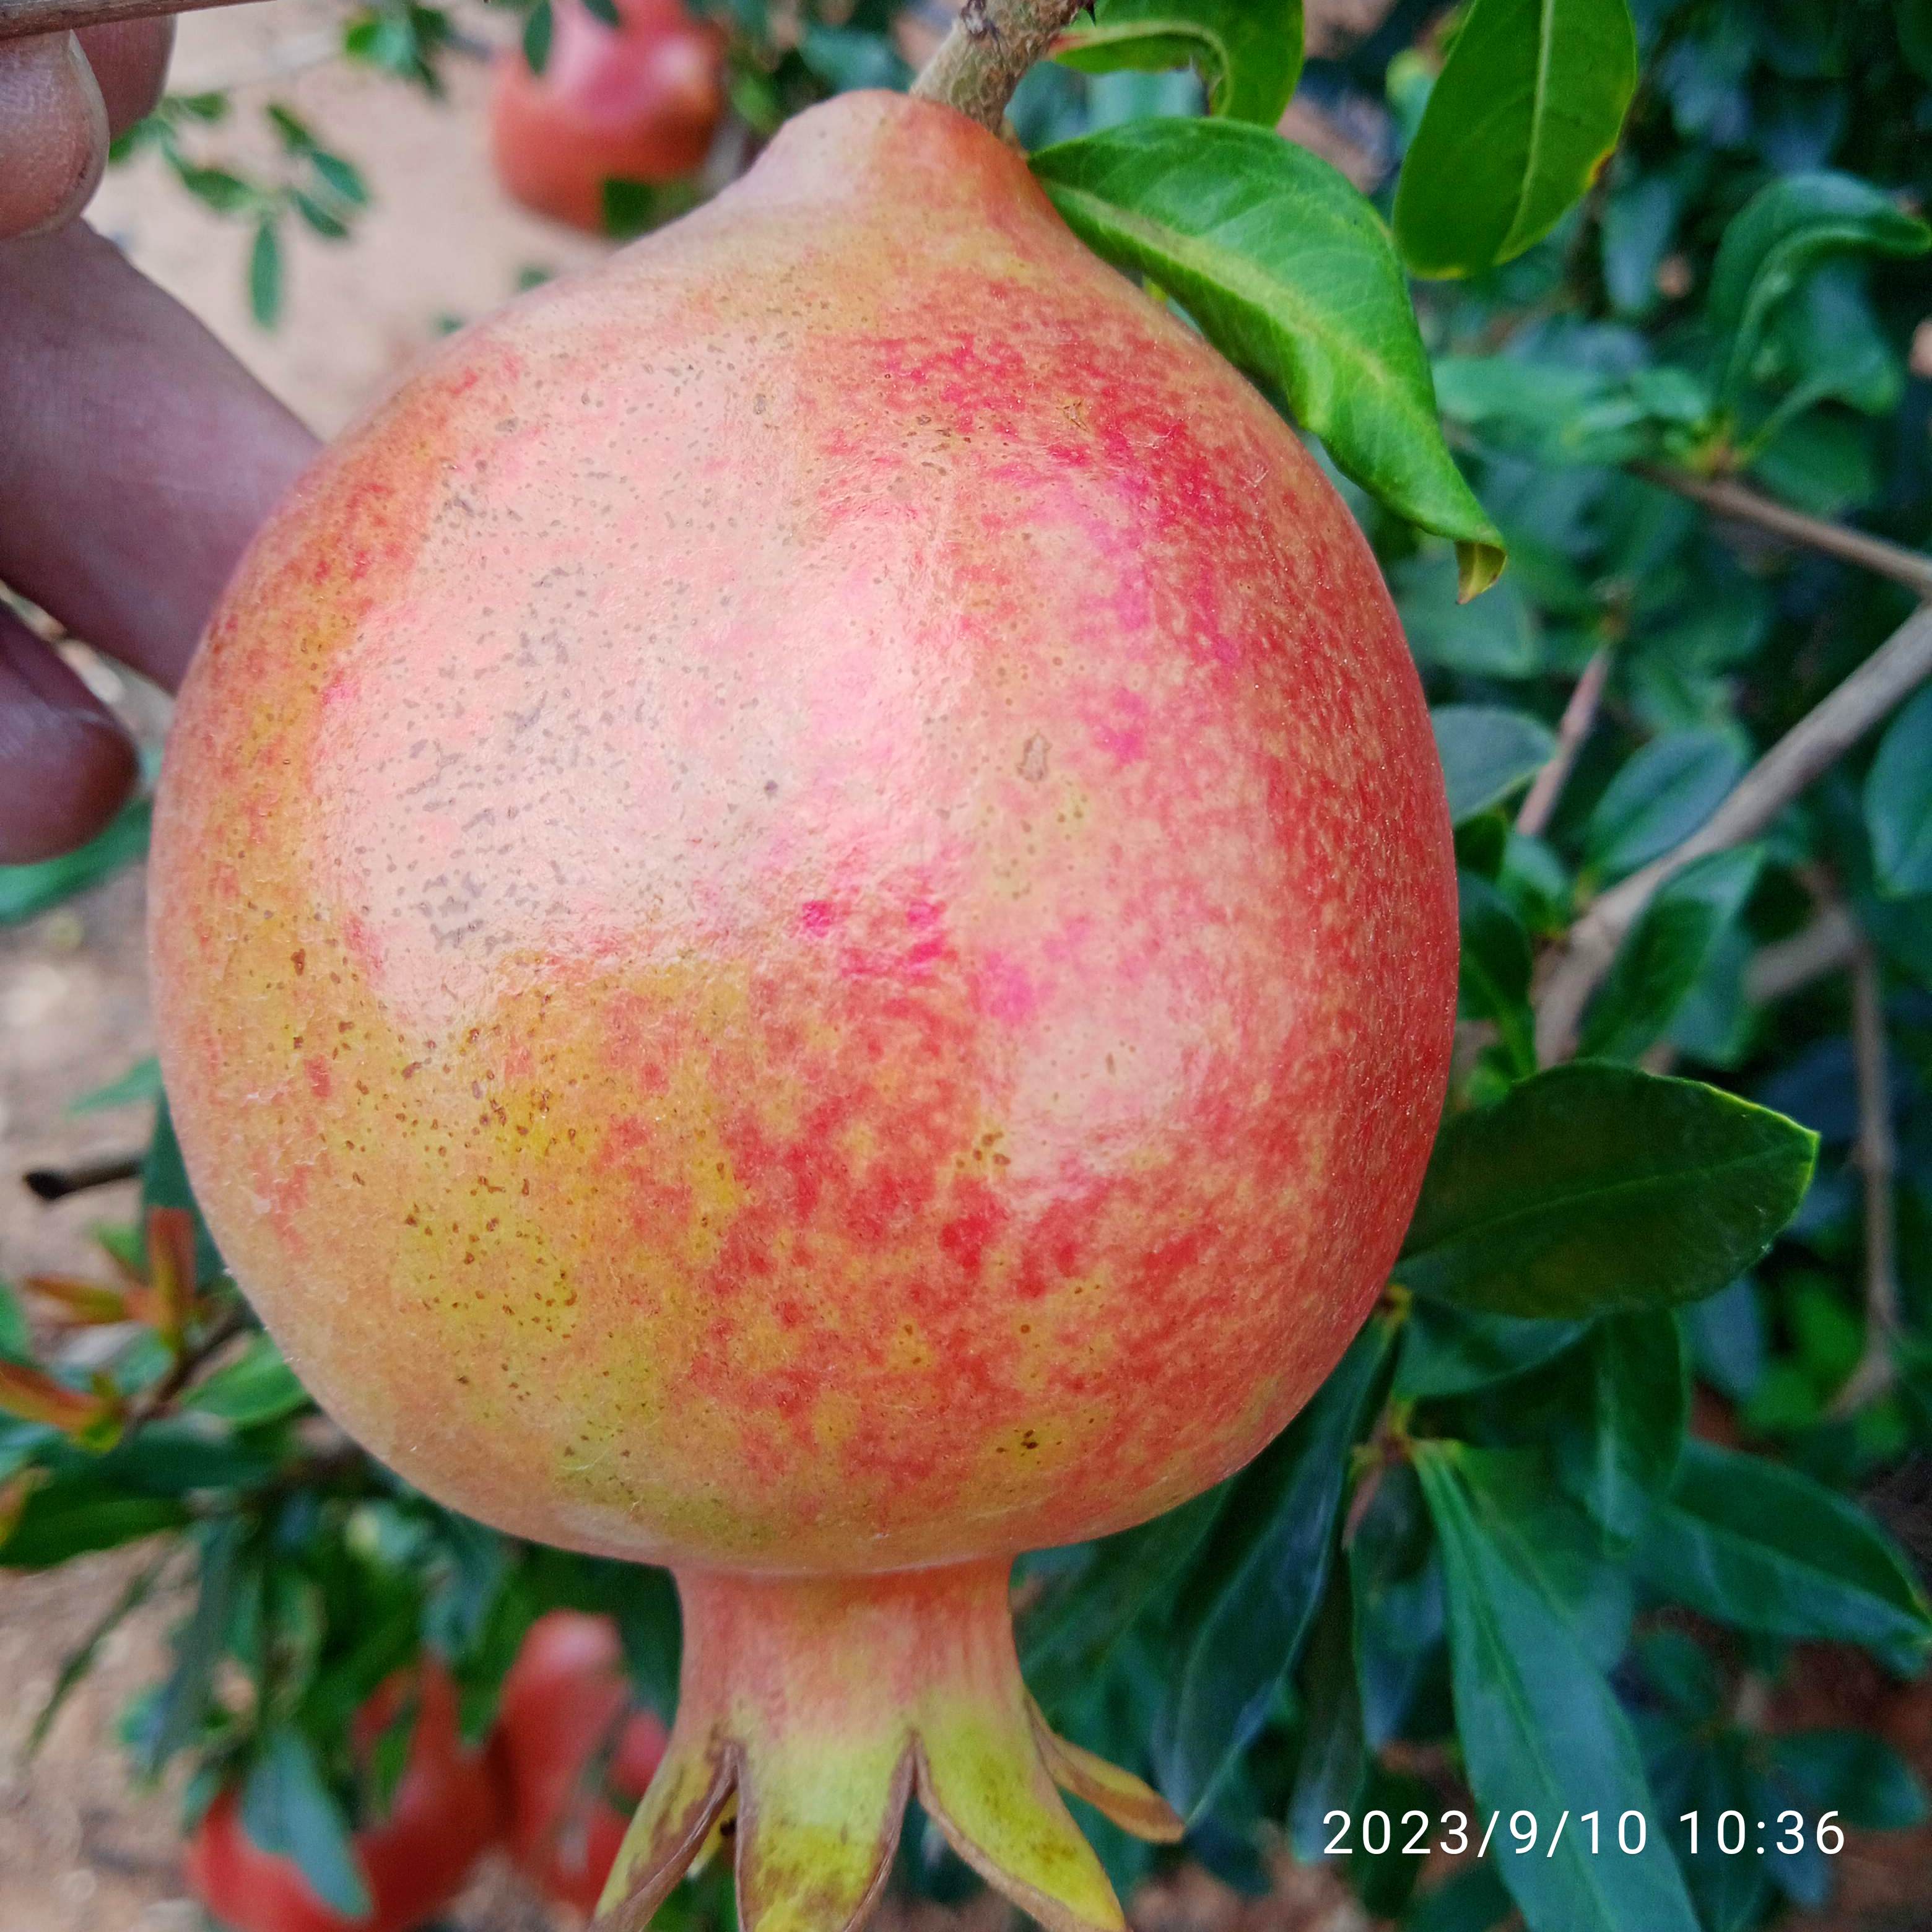
Label: Healthy